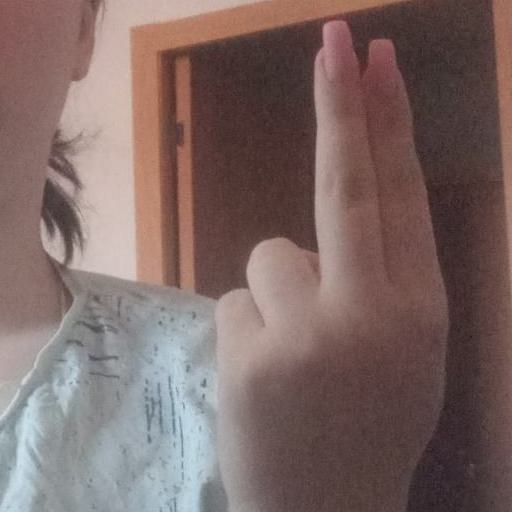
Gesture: two_up_inverted